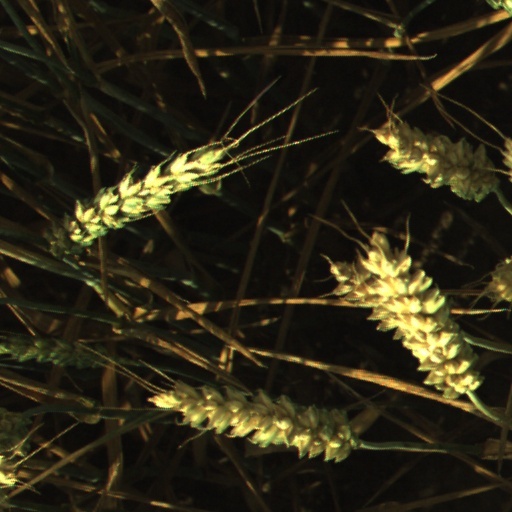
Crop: wheat